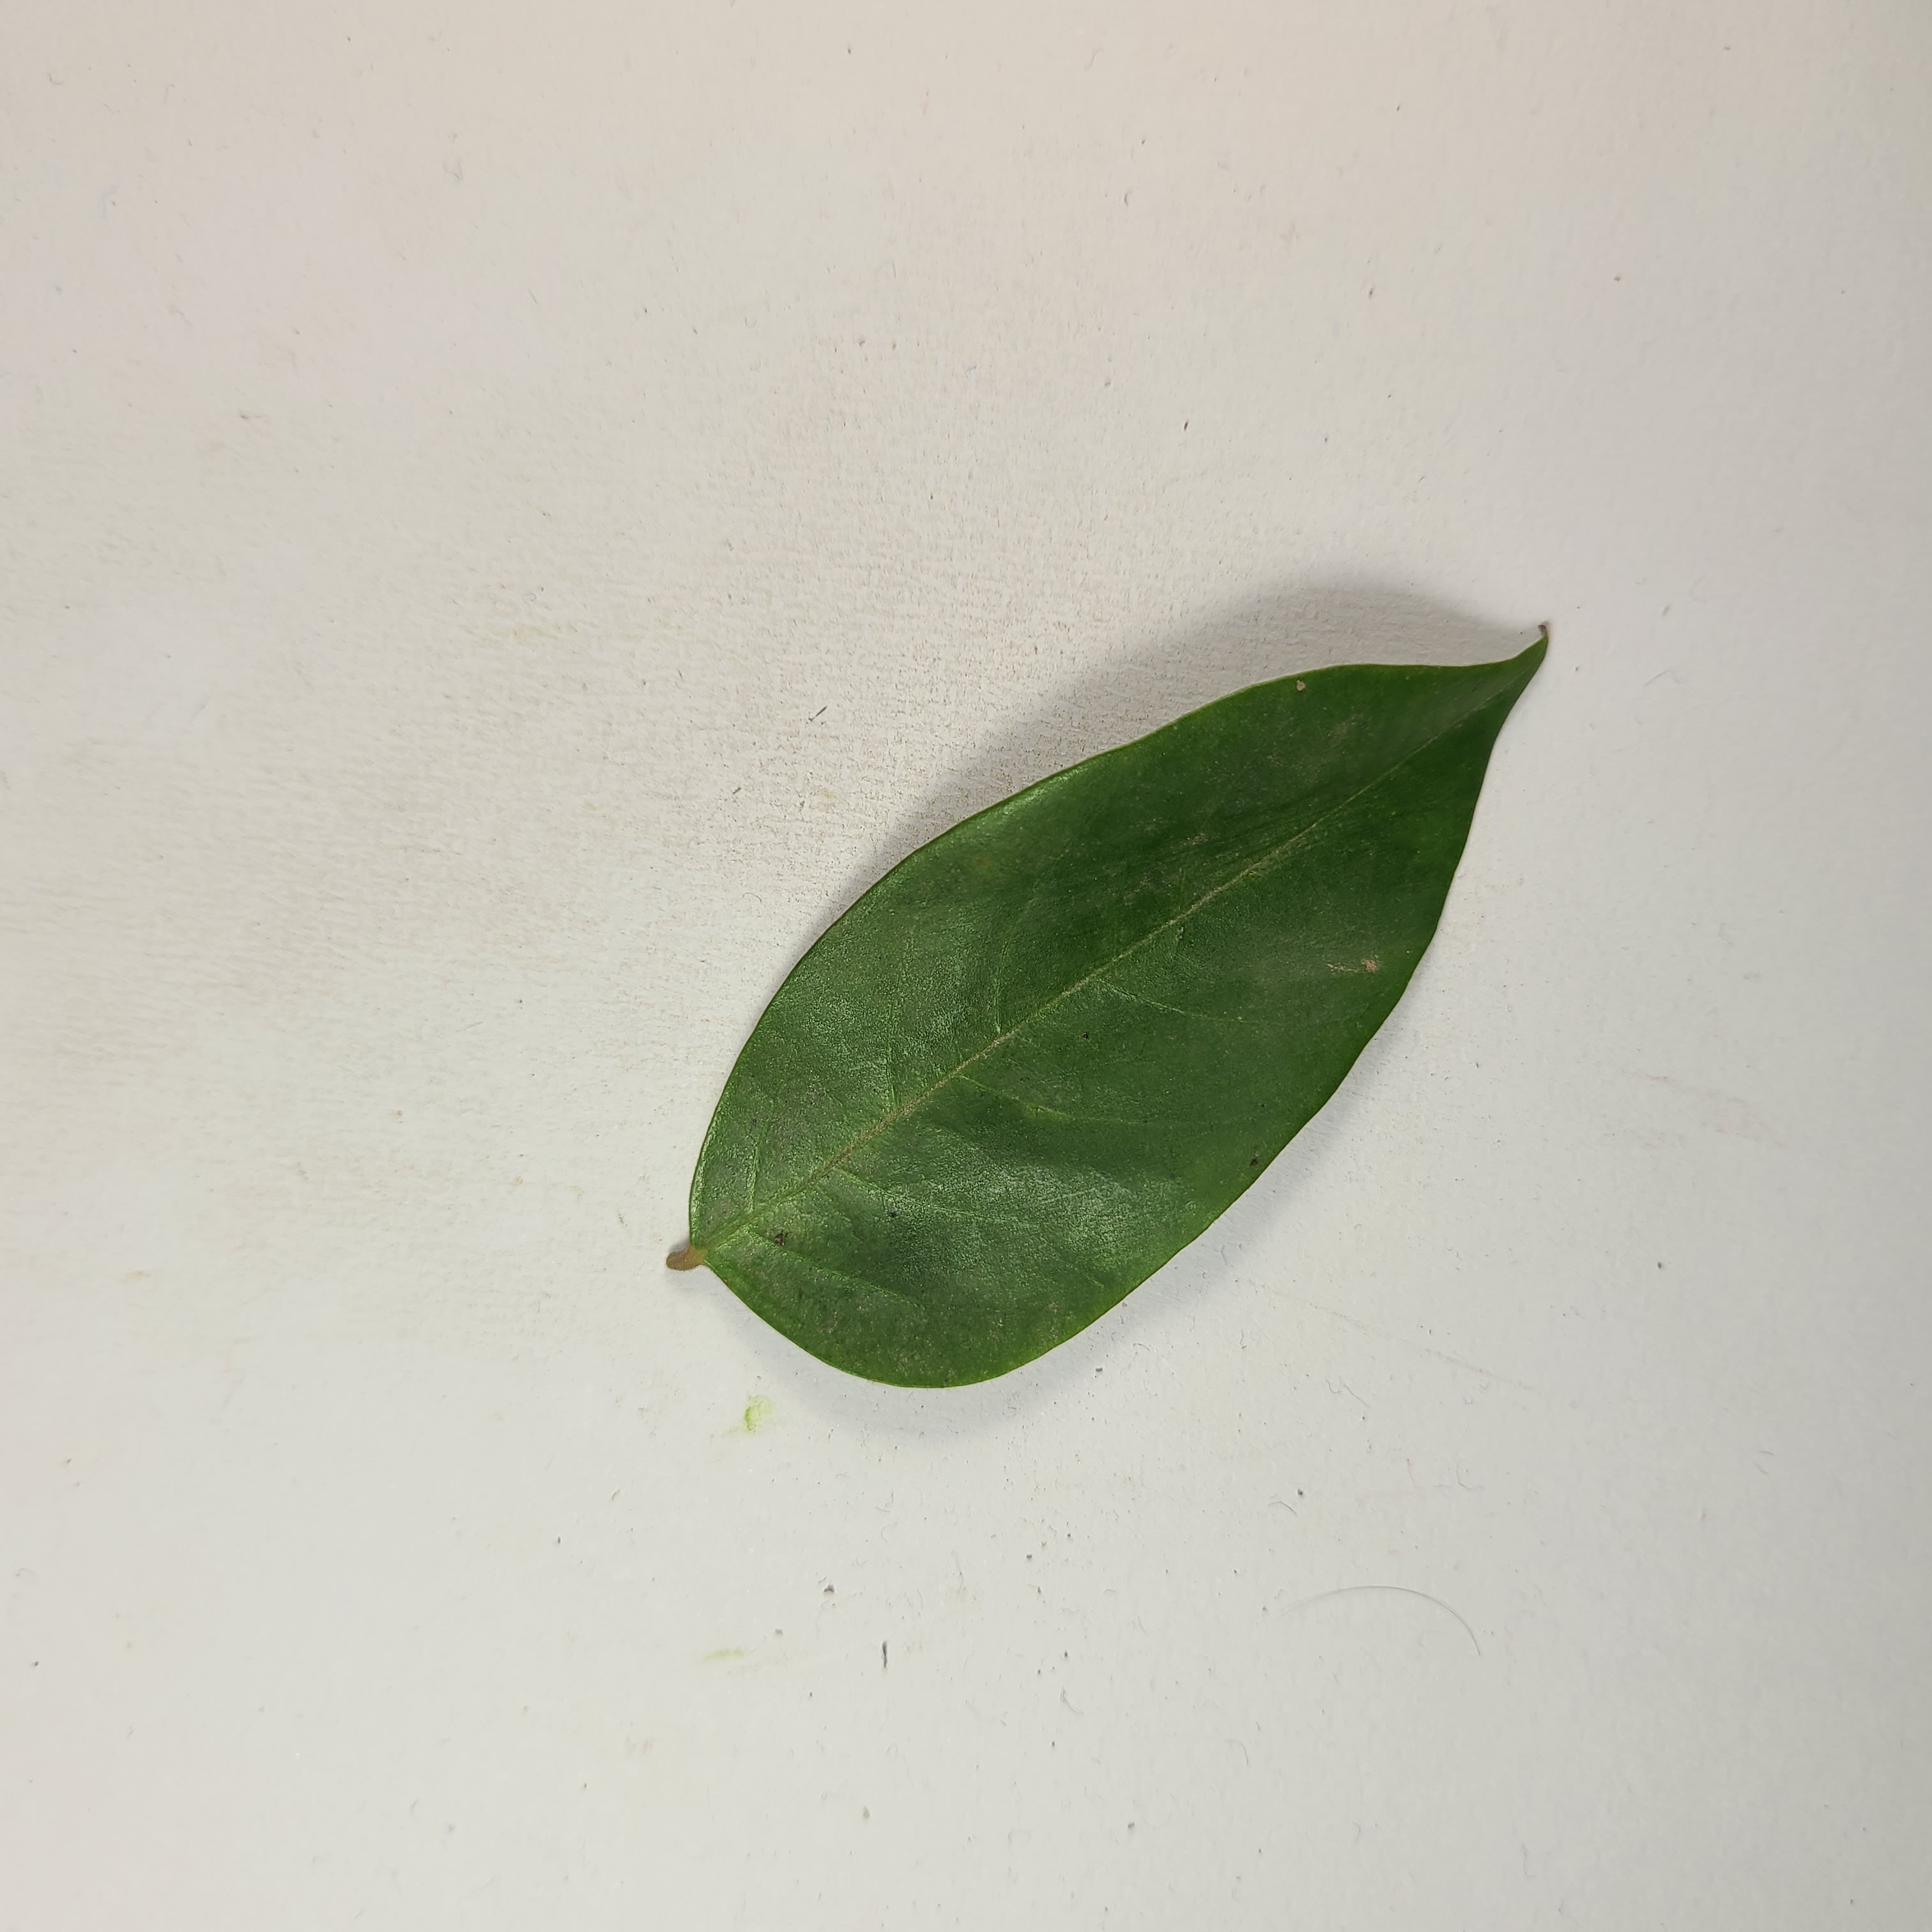
Label: Healthy Leaves